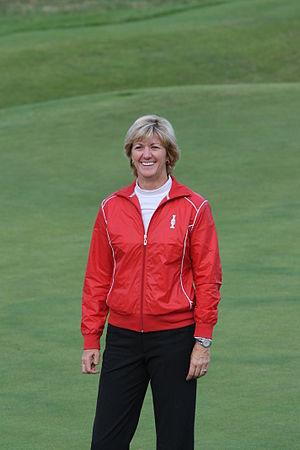
Beth Daniel, née le 14 octobre 1956 à Charleston Caroline du Sud, est une golfeuse américaine.
La Solheim Cup 2009 est la onzième édition de la Solheim Cup et s'est déroulé du 21 au 23 août 2009 sur le golf Rich Harvest Farms à Sugar Grove, dans l'Illinois, aux États-Unis.